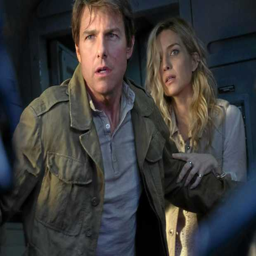
actors in a scene from the movie .